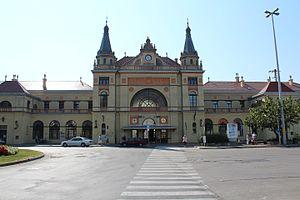
La liste de gares en Hongrie, est une liste non exhaustive de gares ferroviaires du réseau des chemins de fer en Hongrie.
La gare de Pécs est la principale gare ferroviaire de Pécs. Elle est connectée aux gares de Budapest, Osijek et Dombóvár, constituant un important nœud ferroviaire entre la Hongrie et les Balkans.